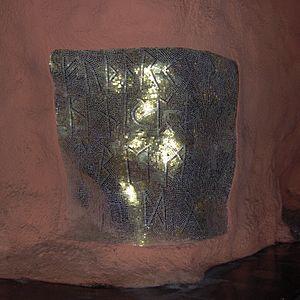
Rinkeby est une station de la Ligne T10 du métro de Stockholm. La station est située dans le district de Rinkeby à Stockholm. La distance entre Rinkeby et l'un des deux terminus de la ligne, Kungsträdgården est de 12,3 kilomètres. La station fut inaugurée le 31 août 1975, lors de l'ouverture de la ligne T10.